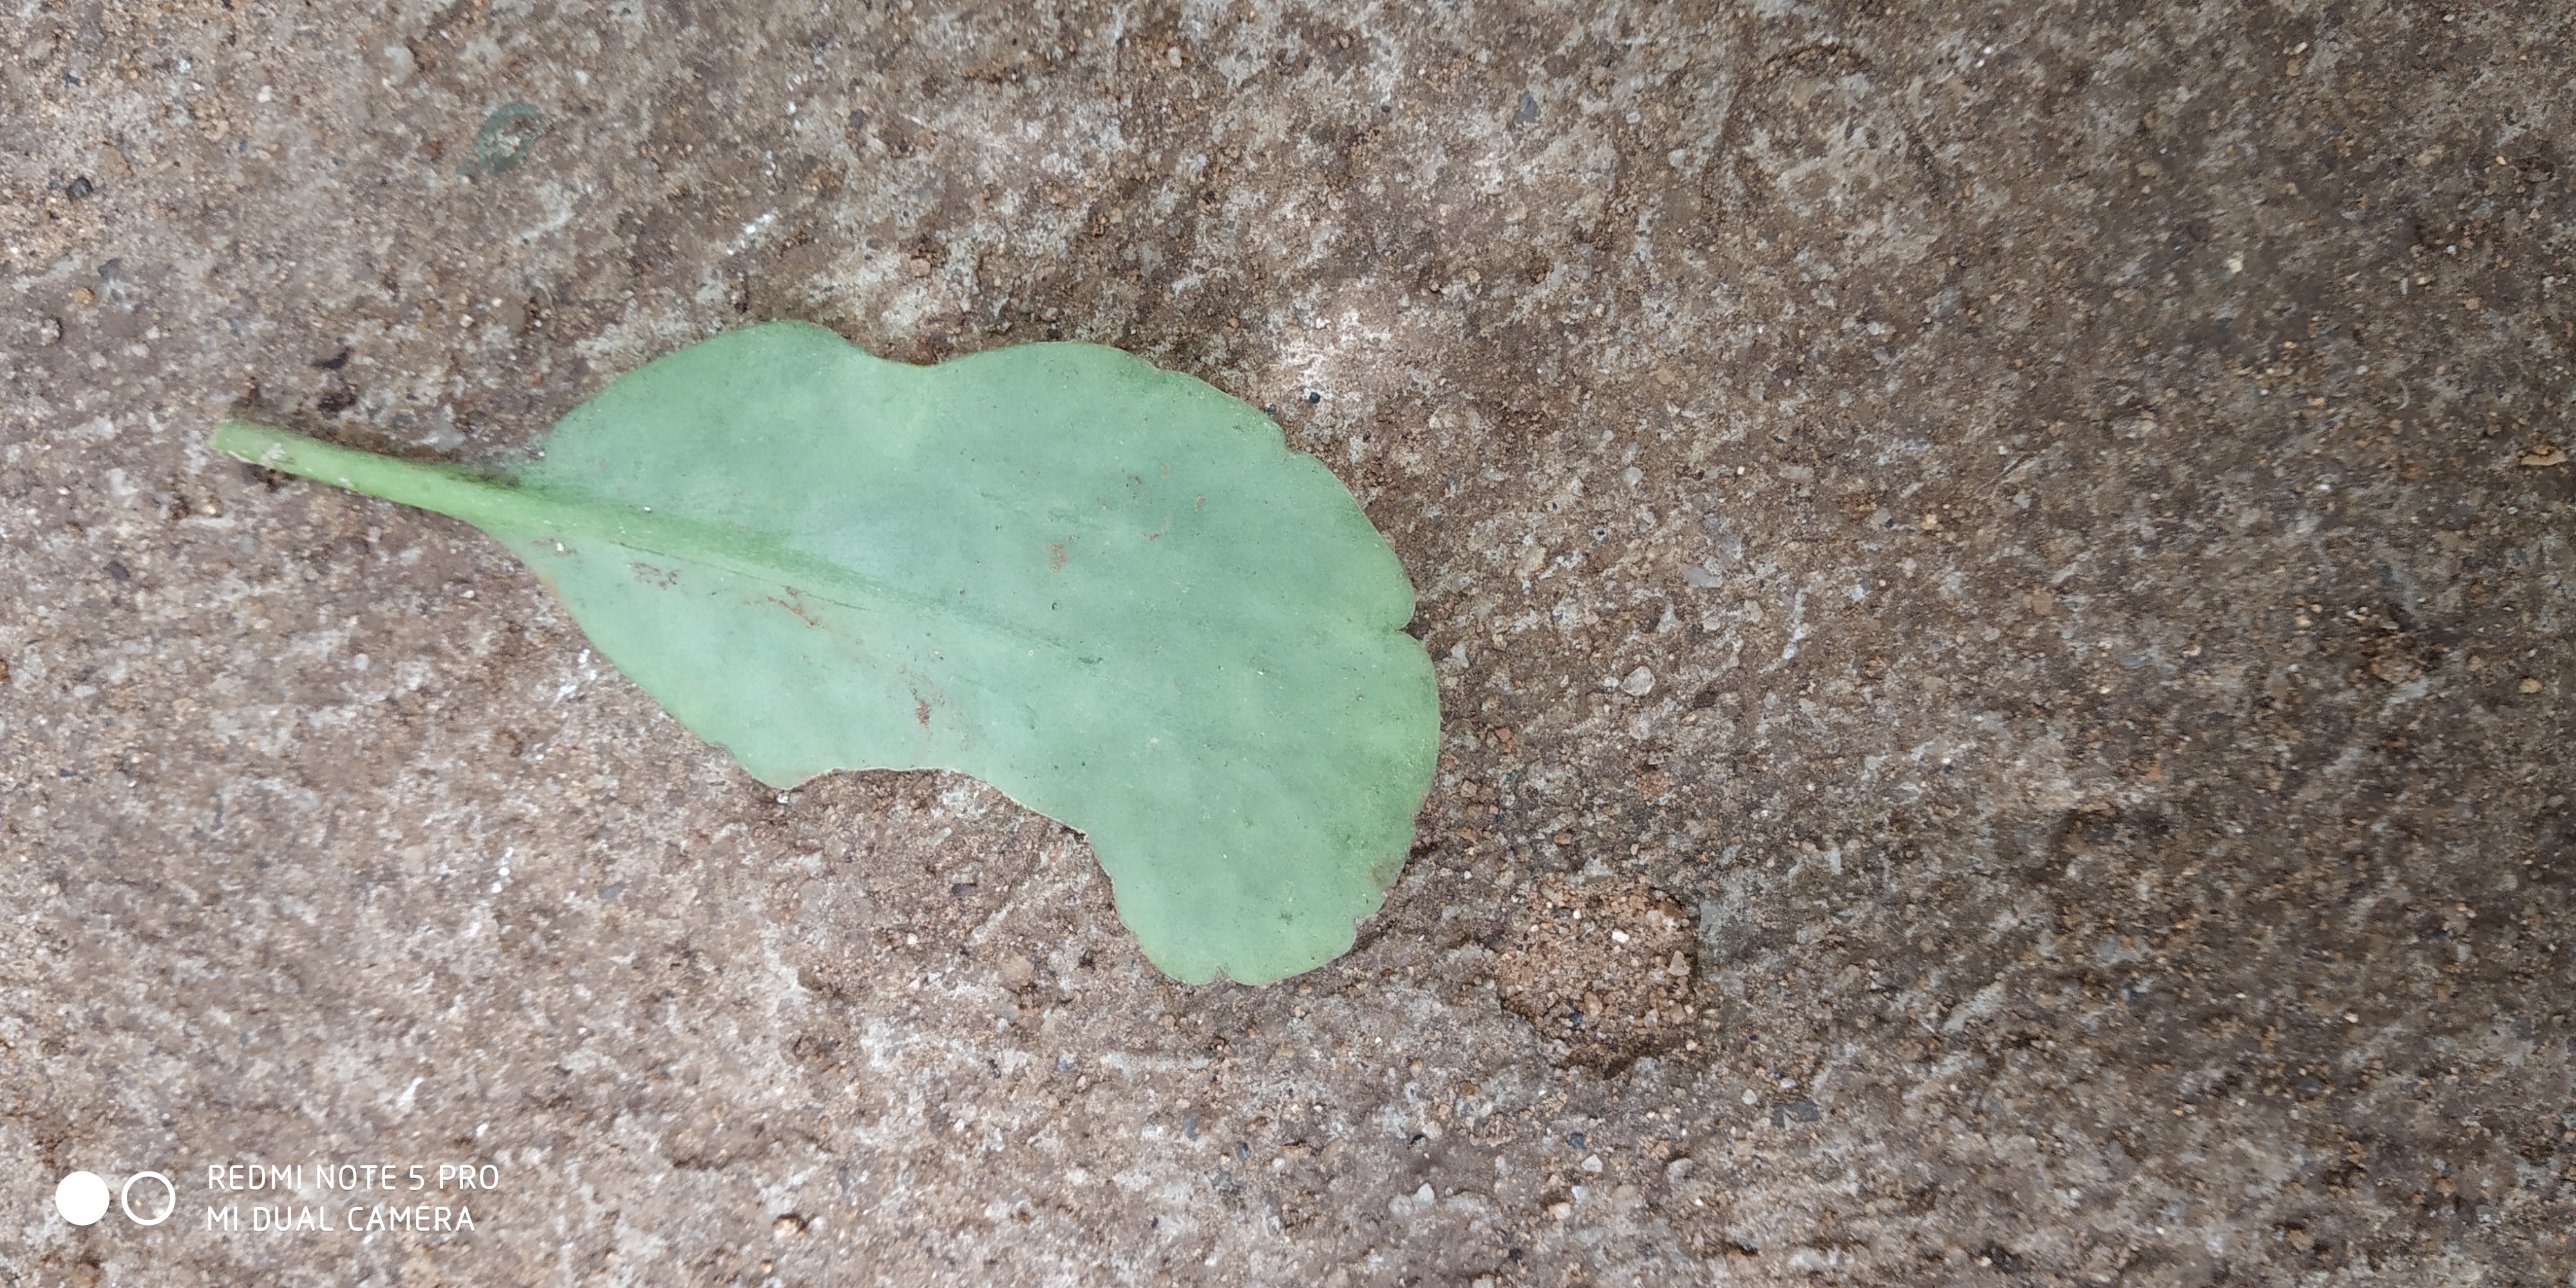
Plant: Spinach1